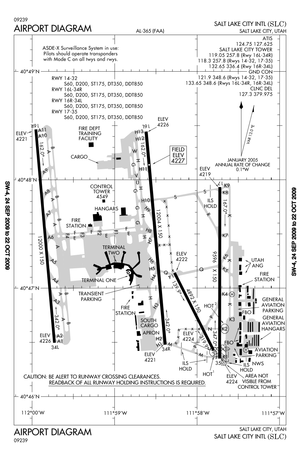
L’aéroport international de Salt Lake City, connu localement sous l'acronyme SLC, est un aéroport américain à usage civil et militaire situé à Salt Lake City, en Utah.